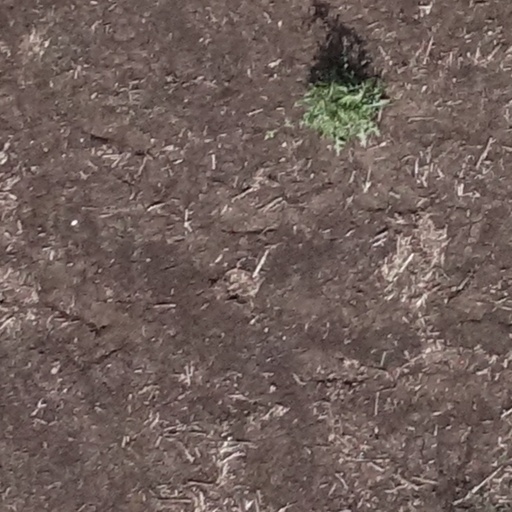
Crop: sorghum